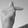
ASL letter: T